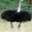
Label: bird